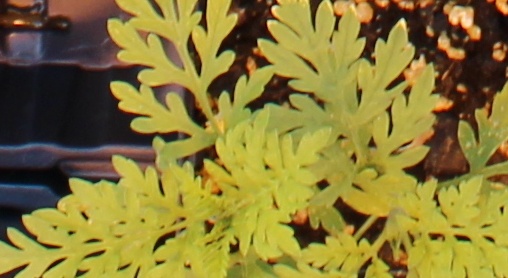
Label: Ragweed